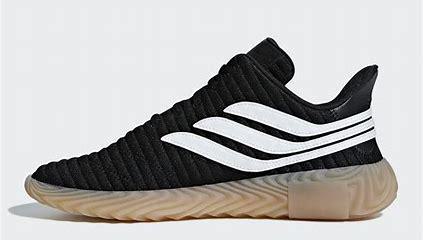
Brand: Adidas
Model: Sobakov